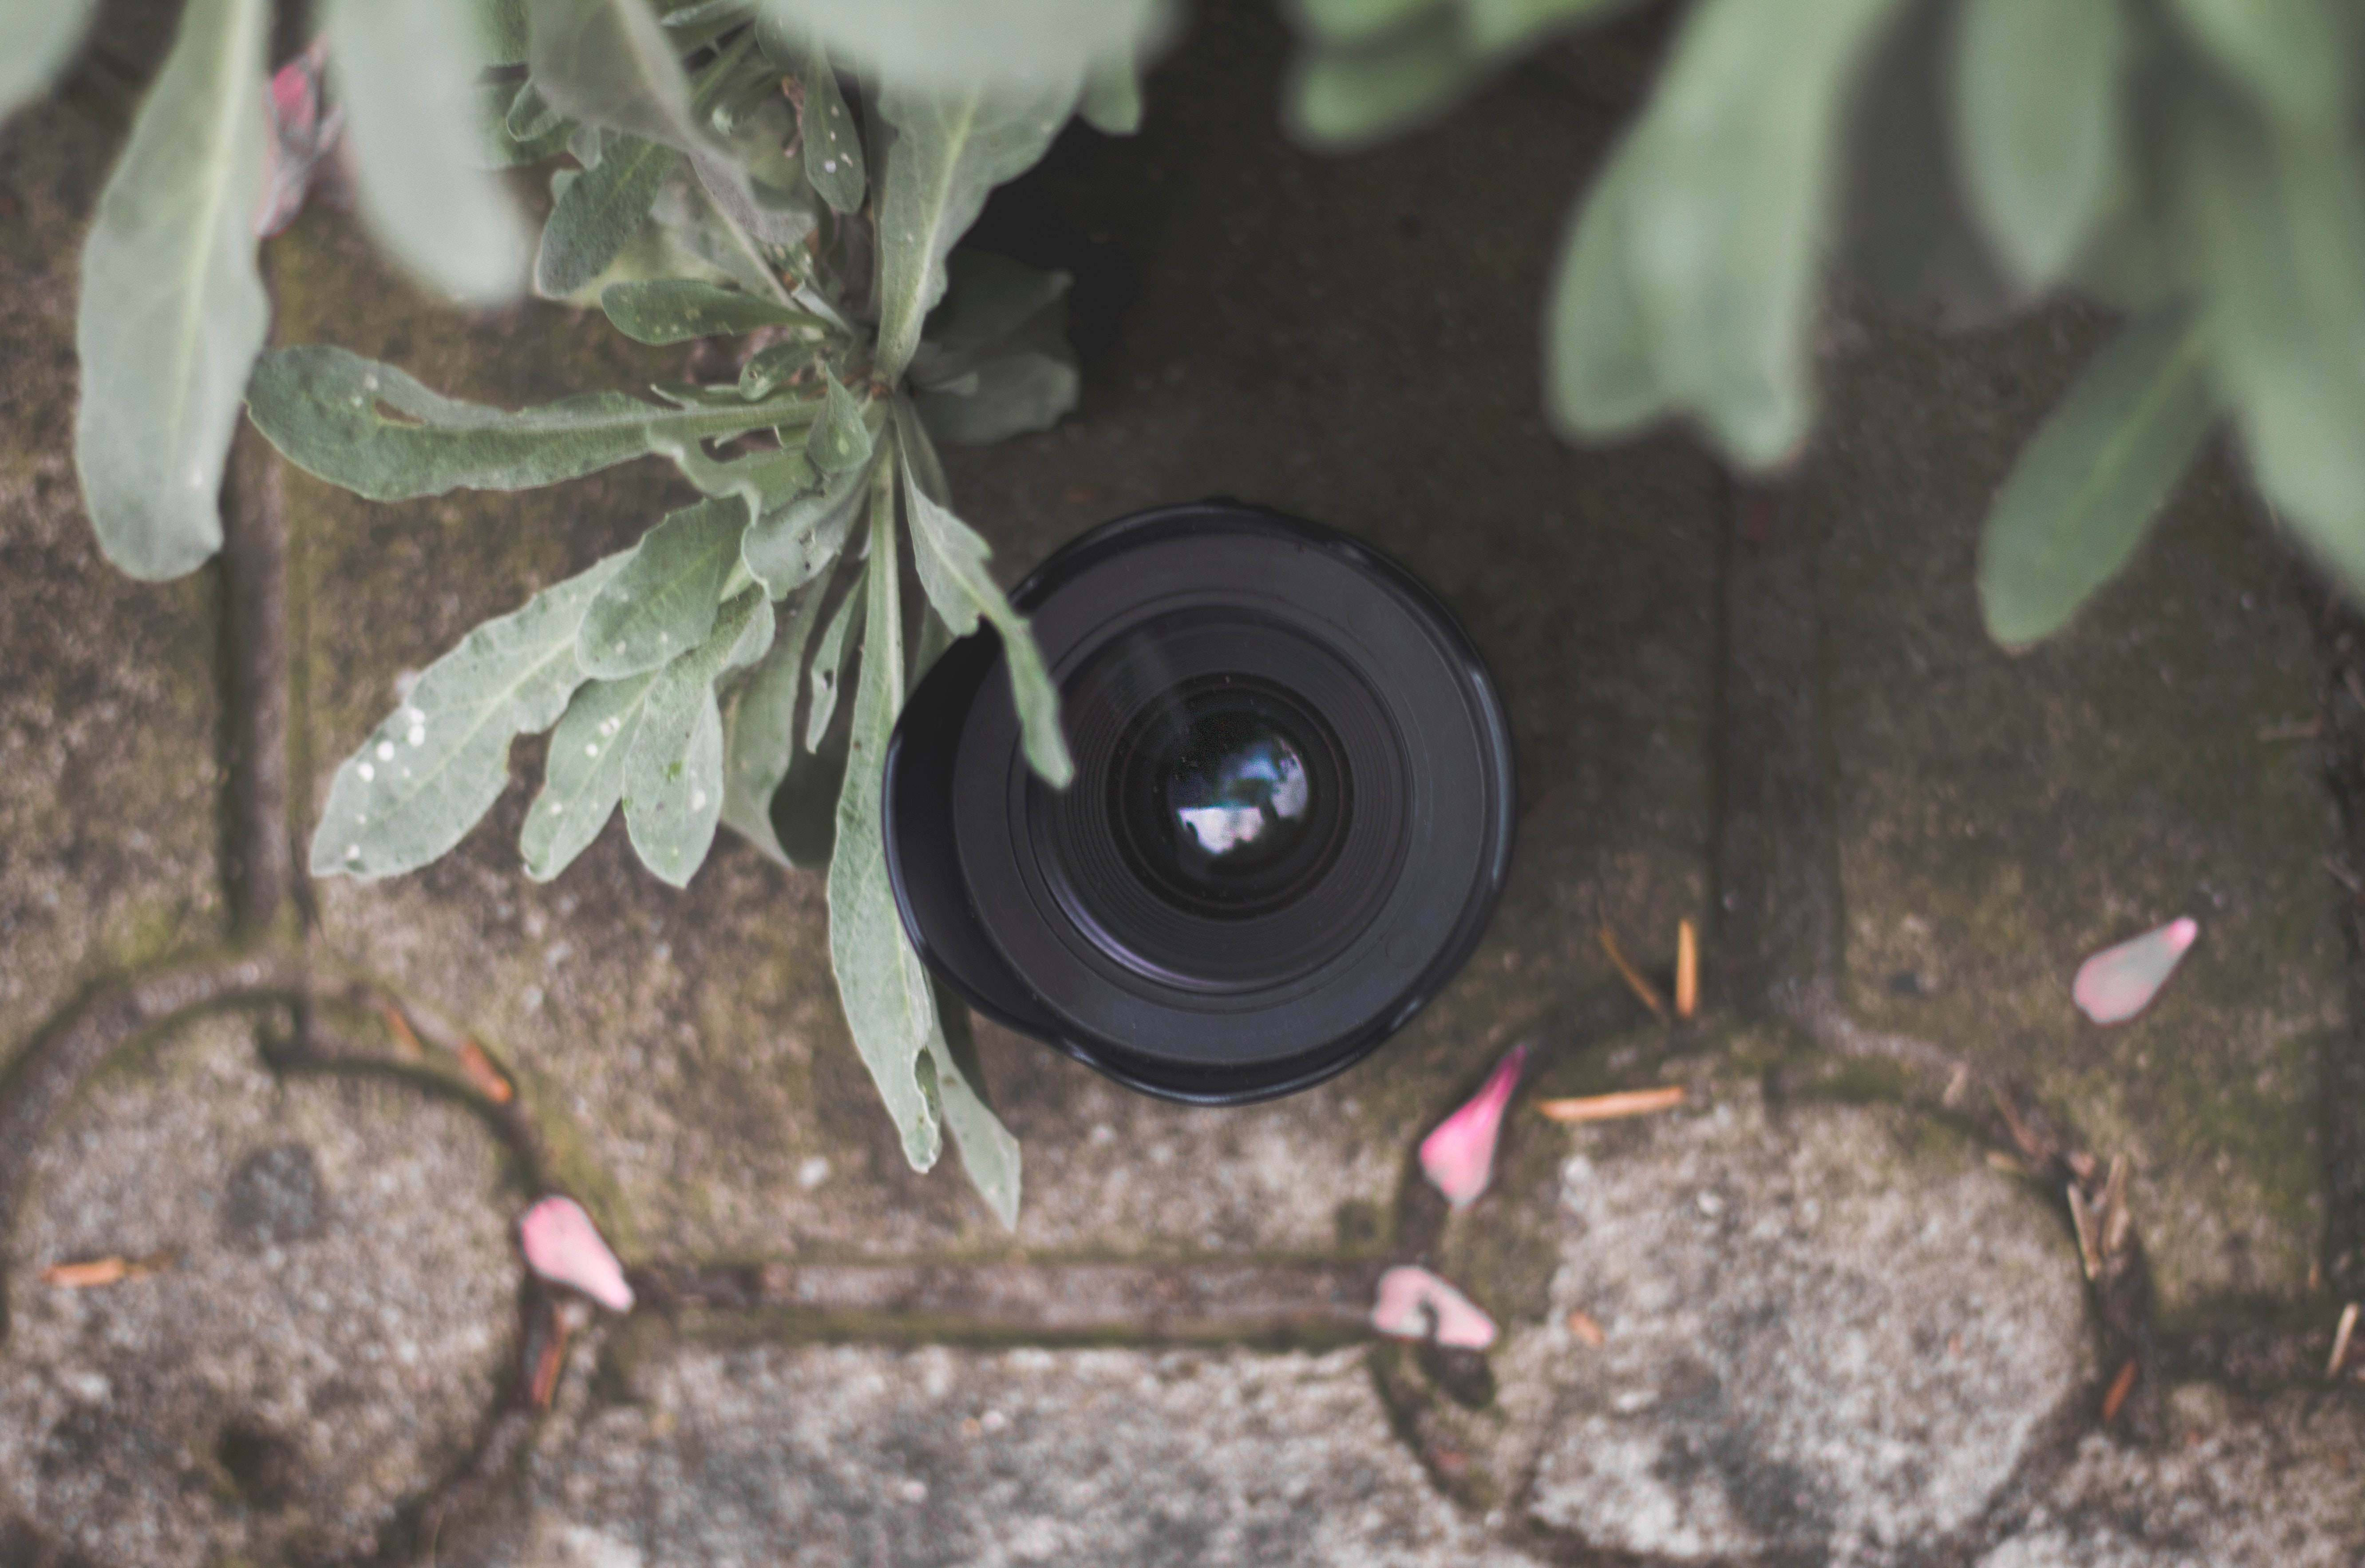
tire, automotive tire, wheel, eye, automotive wheel system, auto part, tree, plant, soil, rim, camouflage